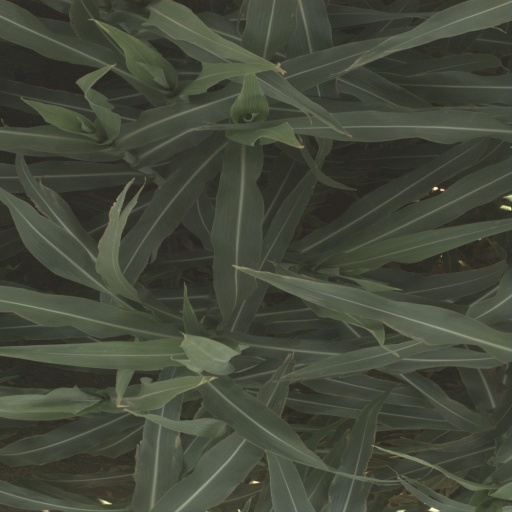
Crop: sorghum